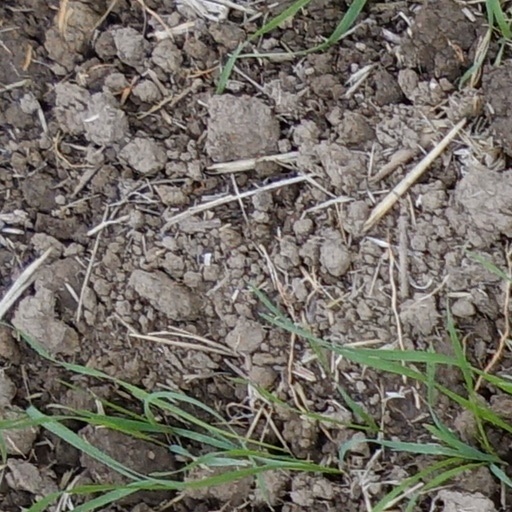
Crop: wheat